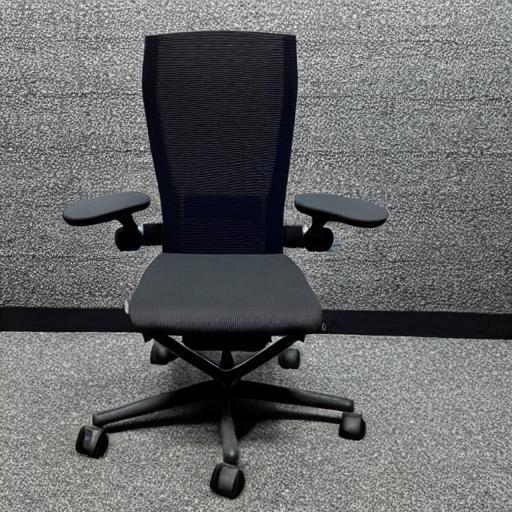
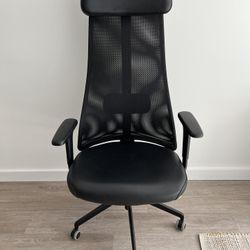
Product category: items_chair
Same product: no